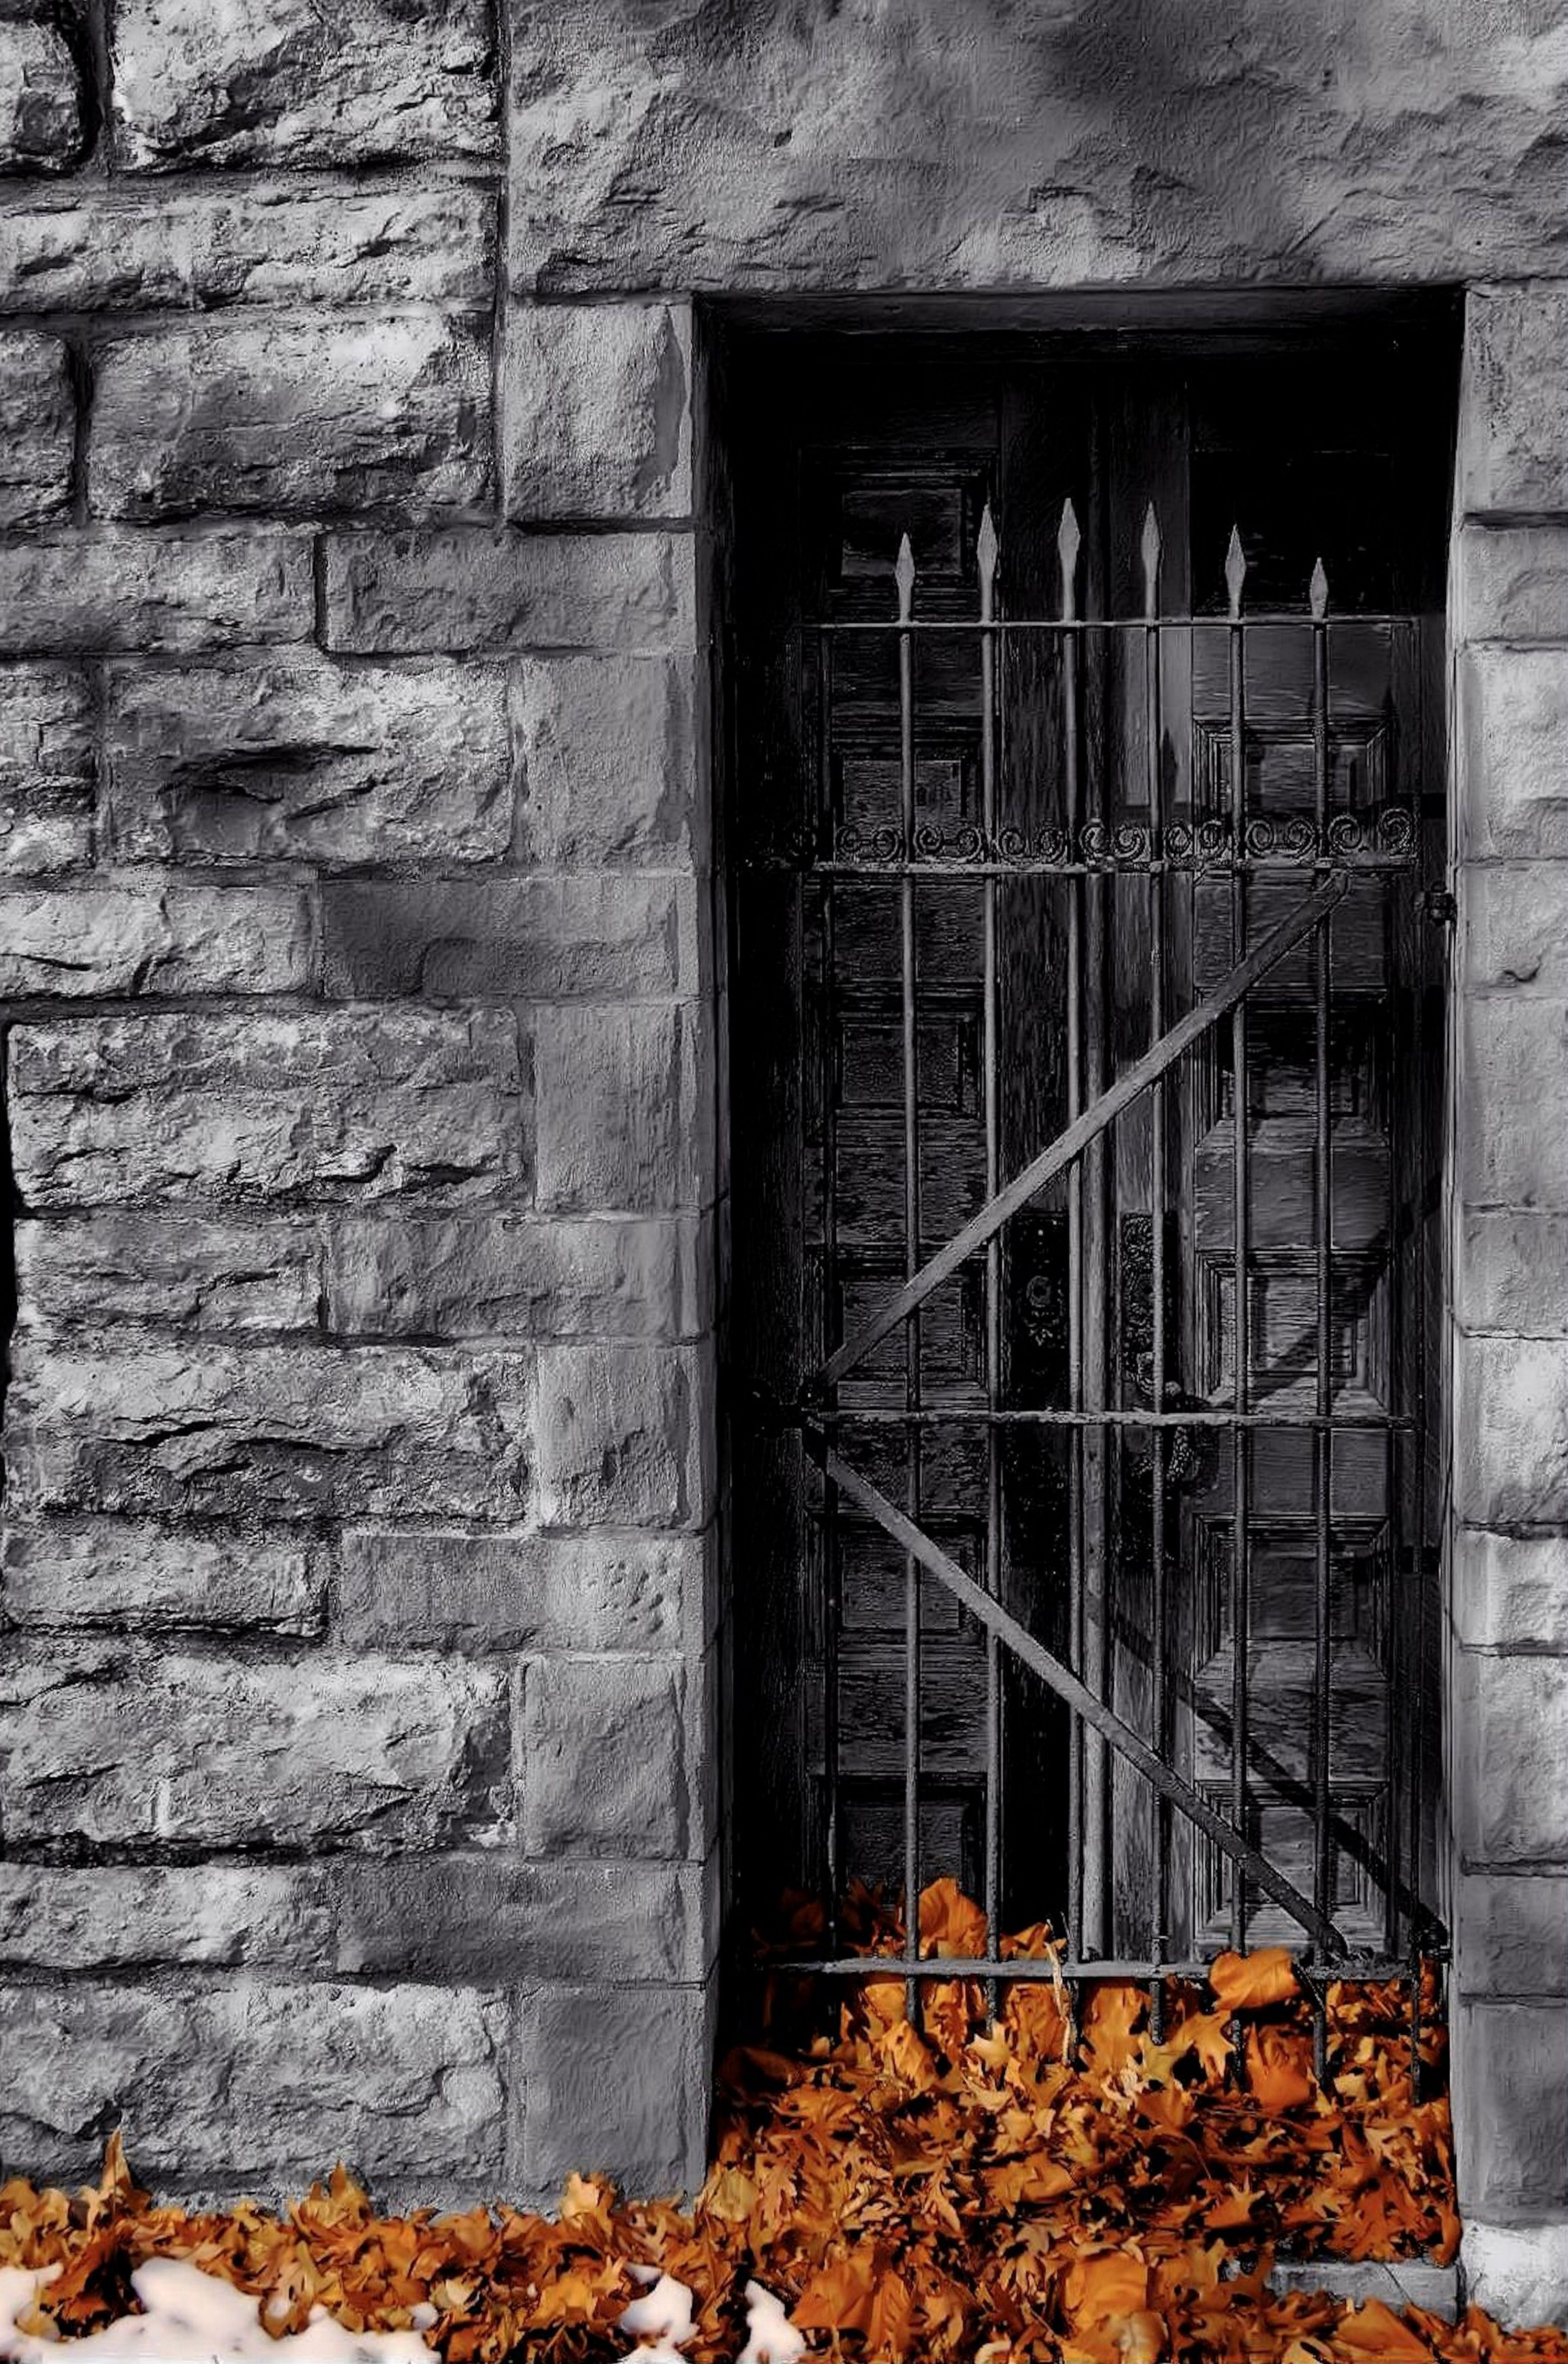
rock, black and white, wood, antique, house, texture, leaf, fall, window, old, wall, artistic, gray, industry, monochrome, brick, door, material, leaves, grey, ruins, iron, wrought, mausoleum, urban area, ancient history